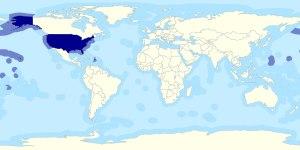
La géographie des États-Unis consiste en l'étude du territoire des États-Unis, pays d'Amérique du Nord s'étendant de l'océan Pacifique à l'ouest à l'océan Atlantique à l'est sur une superficie de 9 600 000 km², ce qui en fait le quatrième pays le plus vaste sur Terre. Il est bordé au nord par le Canada et au sud par le Mexique.
Une zone économique exclusive est, d'après le droit de la mer, un espace maritime sur lequel un État côtier exerce des droits souverains en matière d'exploration et d'usage des ressources. Elle s'étend à partir de la ligne de base de l'État jusqu'à 200 milles marins de ses côtes au maximum, au-delà il s'agit des eaux internationales. Le terme est parfois abusivement appliqué aussi aux eaux territoriales et aux extensions possibles du plateau continental au-delà de ces 200 milles marins. La confusion vient du fait que les zones de pêche sont définies par les limites extérieures des ZEE. Elles comprennent donc notamment les mers territoriales.